Mirza Taghikhan Kashani

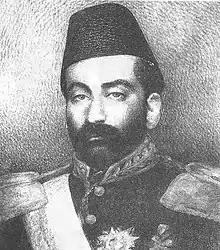
Mirza Taghikhan Kashani

Mirza Taghikhan Kashani (titled: Hakim-Bāshi Zill-ul-sultān) was an Iranian writer and journalist during 19th century, Qajar era. He was the first to print articles about necessity of youth training in "Fars newspaper" in Shiraz and "Farhang" in Isfahan.